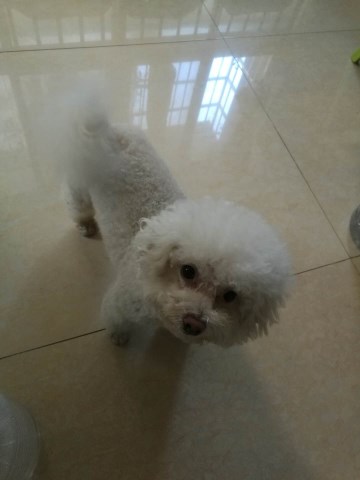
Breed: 3083-n000117-Bichon_Frise